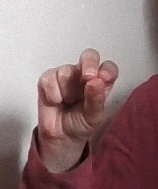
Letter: gaaf